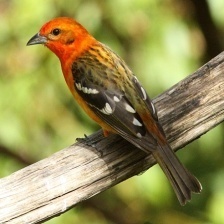
Species: FLAME TANAGER
Scientific name: PIRANGA BIDENTATA